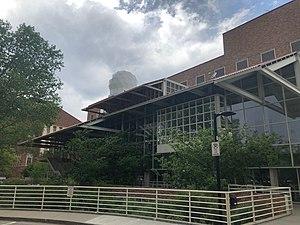
Le Laboratoire de physique atmosphérique et spatiale plus connu sous son acronyma LASP, est un laboratoire de recherche de l'université du Colorado à Boulder spécialisé dans l'étude du système solaire et de l'espace interplanétaire avec une très forte compétence dans le domaine de la réalistion d'instruments scientifiques embarqués sur des engins spatiaux.